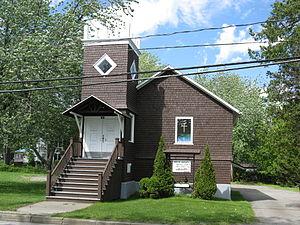
Cet article recense les lieux patrimoniaux de l'Estrie inscrit au Répertoire canadien des lieux patrimoniaux, qu'ils soient de niveau provincial, fédéral ou municipal.
Cette liste recense les biens du patrimoine immobilier de l'Estrie inscrits au répertoire du patrimoine culturel du Québec. Cette liste est divisées par municipalité régionale de comté géographique.
North Hatley est une municipalité de village du Québec située dans la MRC de Memphrémagog en Estrie.